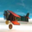
Label: airplane